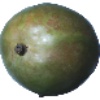
Label: Mango 1